The Pink Dominos

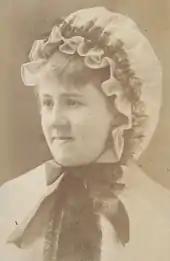
Young white woman in 19th-century dress including a frilly cap, as worn by maids in domestic service

Nelly Bromley was originally cast as Rebecca, but was unwell and had to be replaced before the first night. Clermont was succeeded in the role by Camille Dubois (September 1877) and then Rose Saker (October 1877). Six members of the original cast were playing in the piece when the run finished in December 1878: Standing, Ashley and Harris of the men, and Josephs, Davis and Bruce of the women.